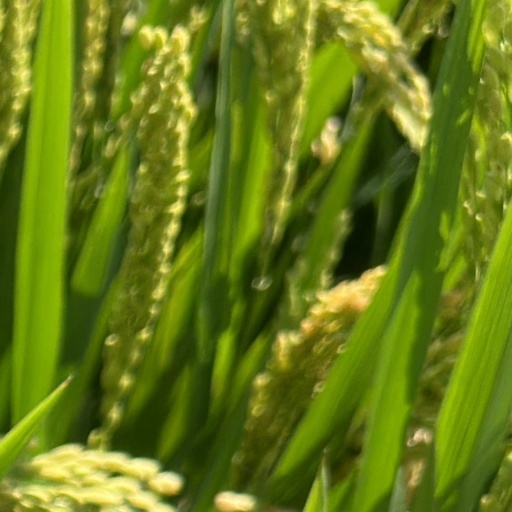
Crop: rice